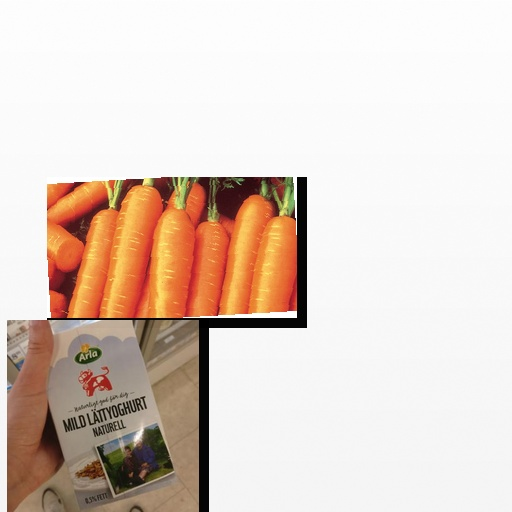
Food items: yoghurt, carrot